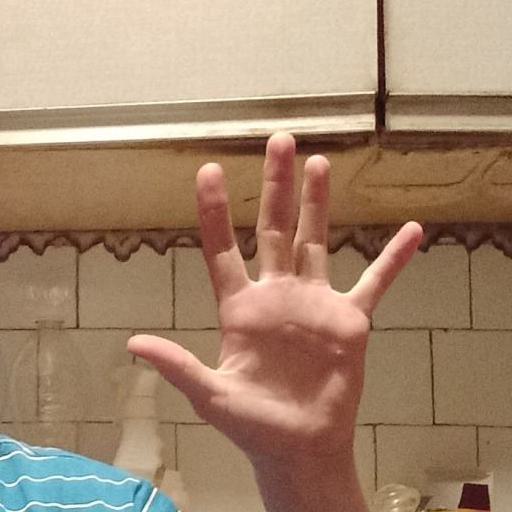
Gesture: palm